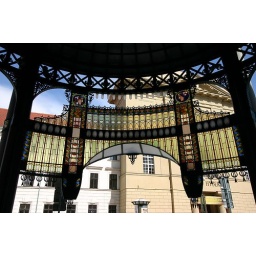
Municipal House looking out through stained glass entrance. The building was in art deco style and had wonderful stained glass.